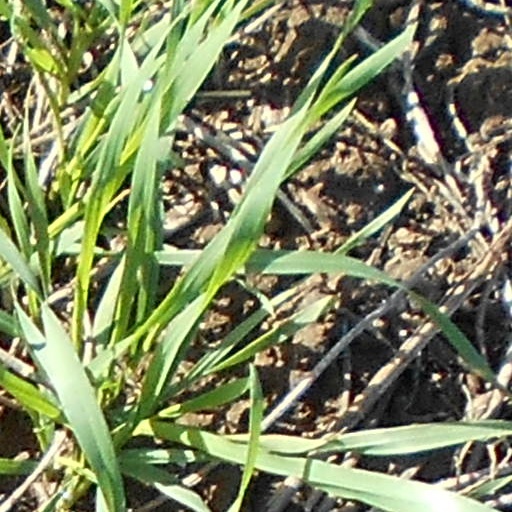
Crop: wheat